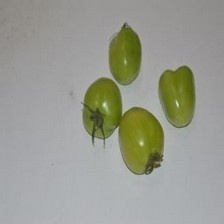
Label: tomato